Qingliang Temple (Nanjing)

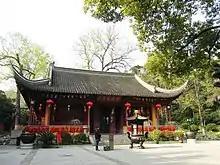
Qingliang Temple in Nanjing

Qingliang Temple, also known as Stone Cooling Bodhimaṇḍa, literally means "cooling temple". The temple is located in Qingliangshan Park in the west of Nanjing City, Jiangsu, China.